Alexander Meier

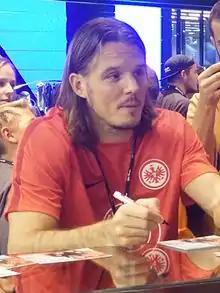
Meier in 2015

Alexander Meier (born 17 January 1983) is a German former professional footballer who played as an attacking midfielder or forward. He was the 2014–15 Bundesliga top scorer with 19 goals in 26 games.